Cook County Administration Building

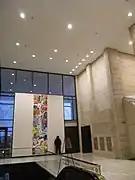
Interior

The George W. Dunne Cook County Administration Building (formerly known as the Brunswick Building) is a skyscraper at 69 West Washington Street in Chicago, Illinois. The building, constructed between the years 1962 and 1964, is 475 ft (144.8 m) tall, and contains 35 floors. It has a concrete structure. The building, engineered by Fazlur Khan of the firm Skidmore, Owings & Merrill, is notable for innovating the tube-within-a-tube structural system.